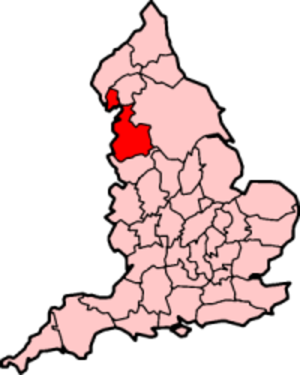
Le duché de Lancastre est, depuis 1399, le domaine privé du souverain britannique en tant que duc de Lancastre. L'objectif principal du domaine est de fournir une source de revenus indépendants au souverain. Le domaine est composé d'un portefeuille de terrains, de propriétés, et d'actifs, détenus en fiducie pour le souverain, et est administré séparément du Crown Estate. Le duché contient 18 433 ha de biens fonciers, d'aménagements urbains, de bâtiments historiques et de propriétés commerciales dans toute l'Angleterre et au Pays de Galles, notamment dans les comtés du Cheshire, Staffordshire, Derbyshire, Lincolnshire, Yorkshire, Lancashire et dans la Liberty of the Savoy. Le duché de Lancastre est l'un des deux duchés royaux, l'autre étant le duché de Cornouailles, qui fournit un revenu au prince de Galles.